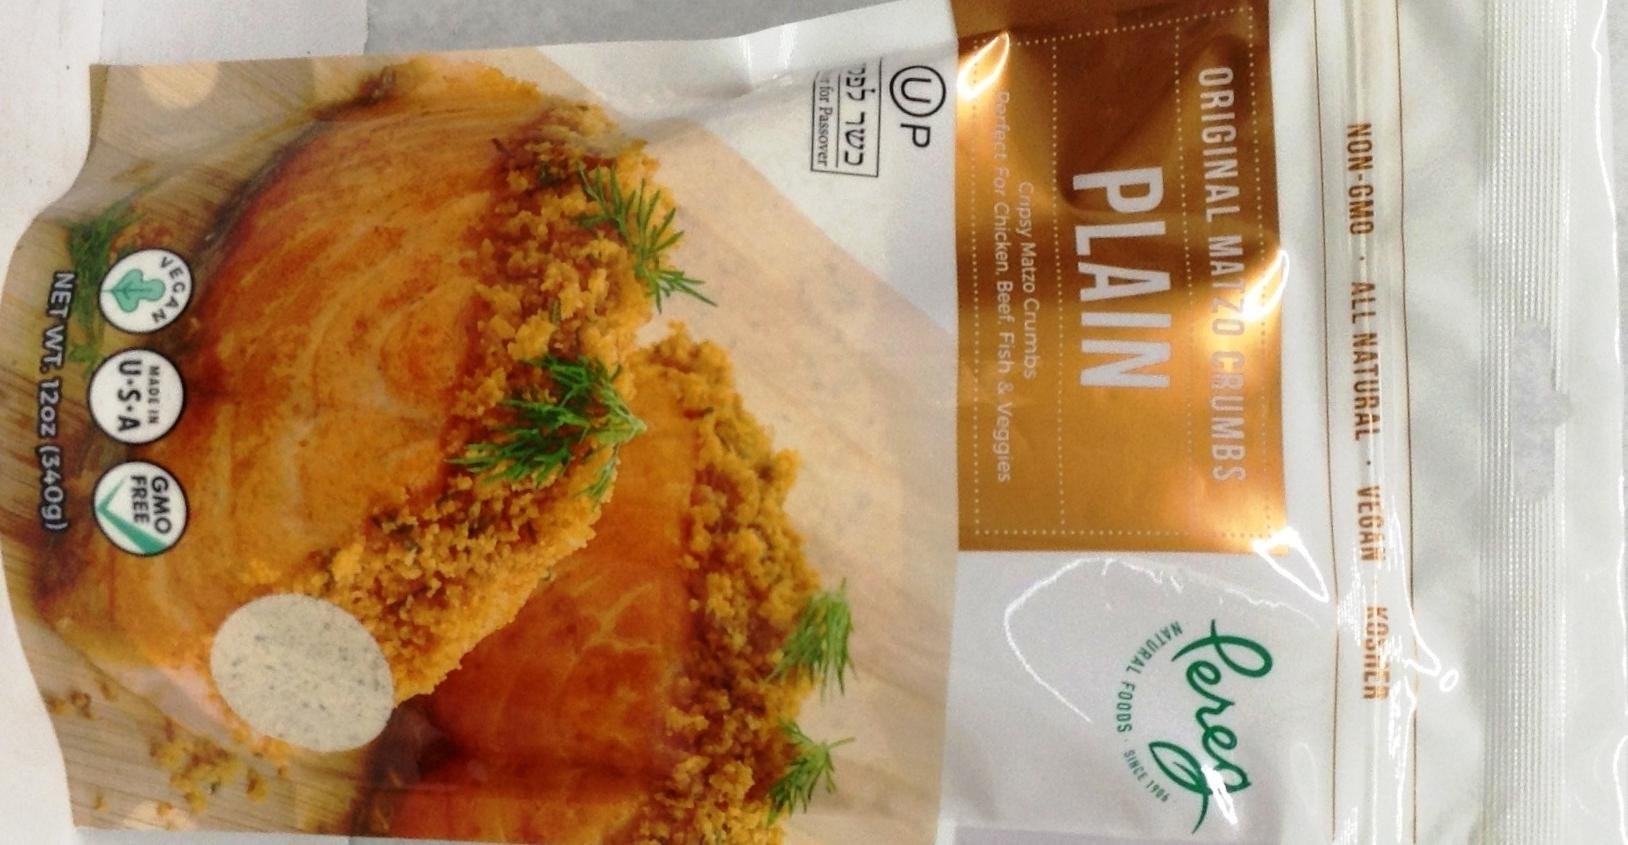
Item Name: Pereg Original Matzo Crumbs Plain GMO Free KFP 12 Oz. Pk Of 3.
Value: 12.0
Unit: Fl Oz

Price: 29.99